Bill Singer

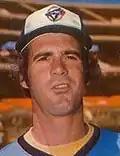
Singer's 1977 Hostess baseball card, with painted Toronto Blue Jays logo

On November 5, 1976, the Toronto Blue Jays drafted Singer in the 1976 MLB Expansion Draft with the 28th overall selection. As a previous 20-game winner, Singer was one of the focal points of the Blue Jays initial marketing campaign. He was nearly traded for Ron Guidry in a transaction approved by the Yankees but vetoed by Blue Jays president Peter Bavasi.